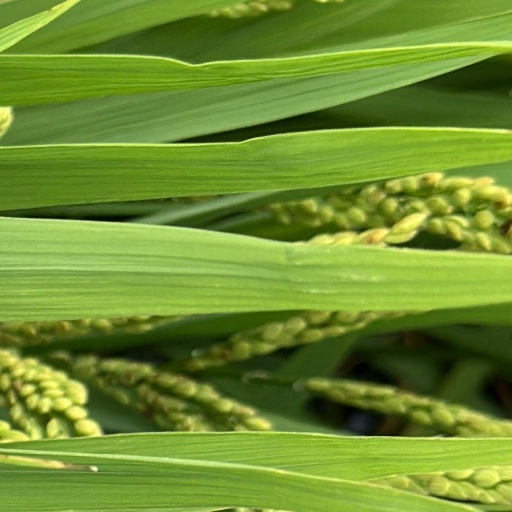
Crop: rice